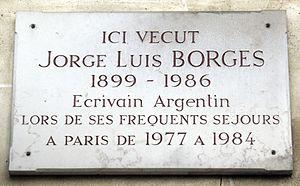
Plaque apposée au n° 13 de la rue des Beaux-Arts, Paris 6e, où résidait l'écrivain Jorge Luis Borges (1899-1986) lors de ses séjours à Paris entre 1977 et 1985.
Jorge Luis Borges est un écrivain argentin né le 24 août 1899 à Buenos Aires et mort à Genève le 14 juin 1986. Ses œuvres dans les domaines de l’essai et de la nouvelle sont considérées comme des classiques de la littérature du XXᵉ siècle.
La rue des Beaux-Arts est une rue du quartier Saint-Germain-des-Prés, l’un des quatre quartiers du 6ᵉ arrondissement de Paris.